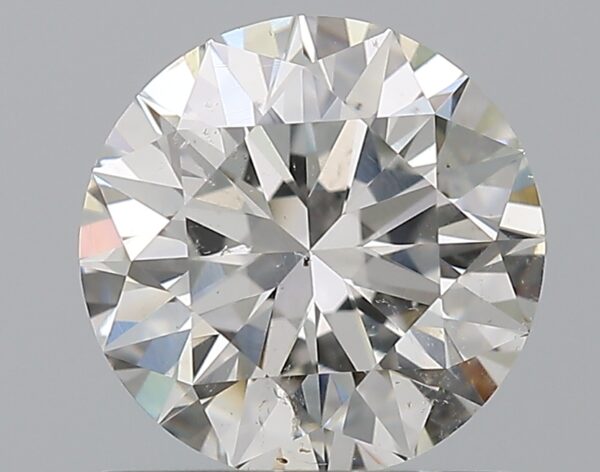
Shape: round
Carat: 1
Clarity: SI1
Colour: H
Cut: EX
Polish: EX
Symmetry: EX
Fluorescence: F
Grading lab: GIA
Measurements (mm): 6.39 x 6.43 x 4